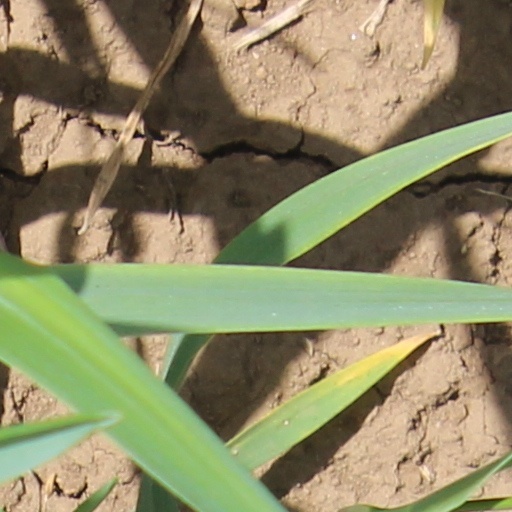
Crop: wheat